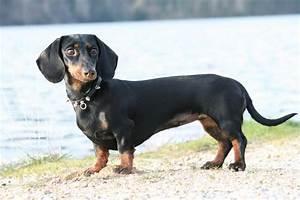
dog